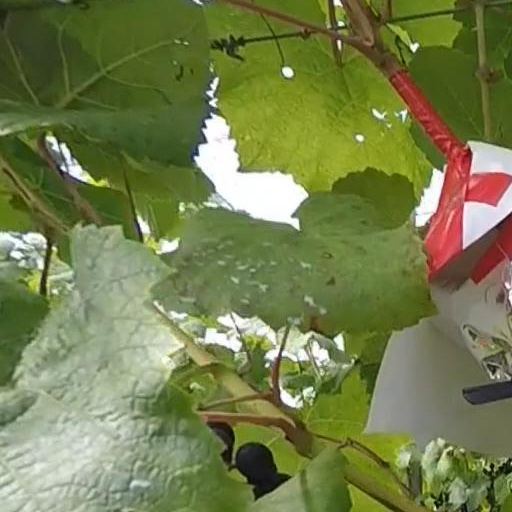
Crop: grape